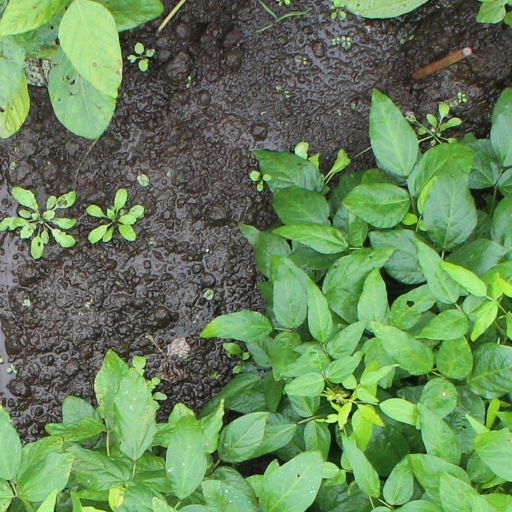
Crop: soybean